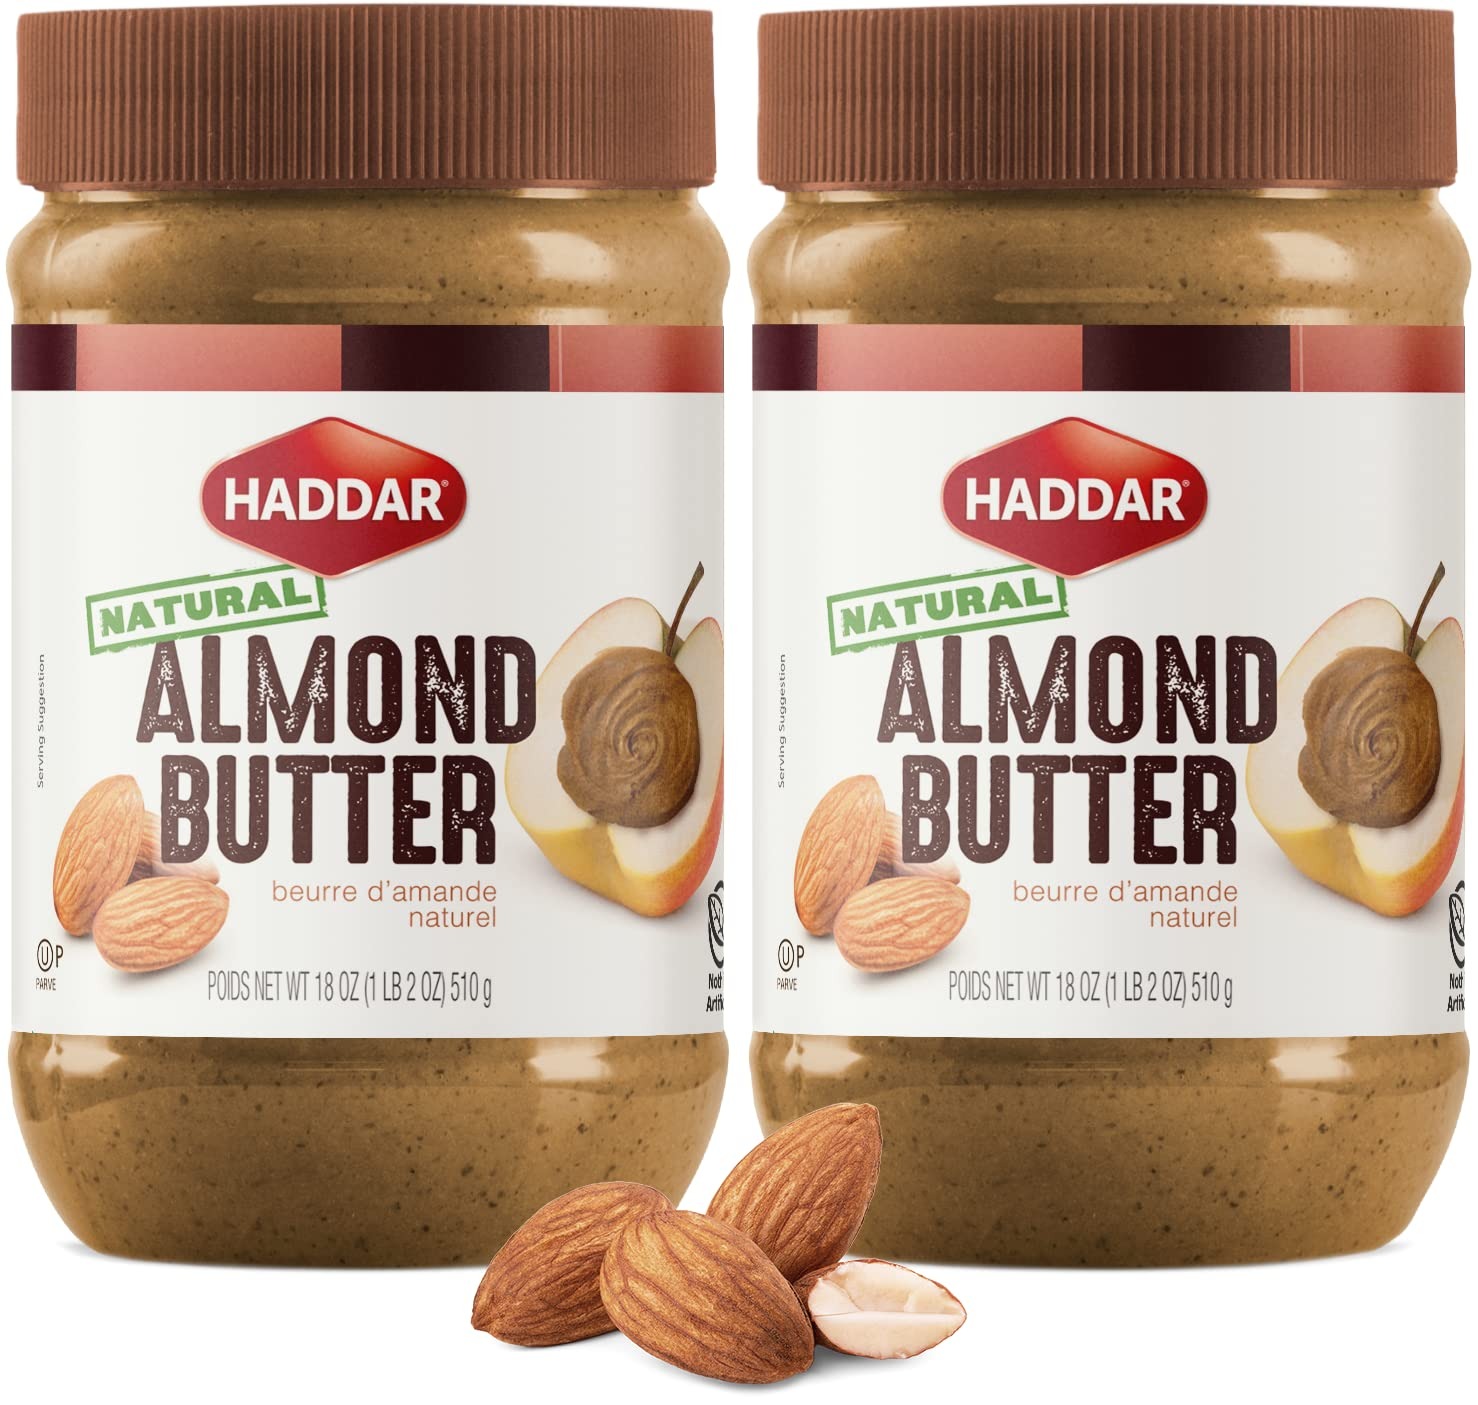
Item Name: Haddar, 100% Pure Almond Butter, 18oz (2 Pack) Only One Ingredient!
Bullet Point 1: One Ingredient Only... Almonds!
Bullet Point 2: Rich source of protein and potassium.
Bullet Point 3: Great sandwich and recipe alternative to peanut butter.
Bullet Point 4: Gluten Free
Bullet Point 5: Certified kosher for passover and all year round
Product Description: Haddar Almond Butter is creamy and delicious. It is made with just one ingredient, Almonds! It is rich in protein and potassium. Haddar almond butter makes for a great sandwich recipe and is a great alternative to peanut butter!
Value: 36.0
Unit: Ounce

Price: 29.99